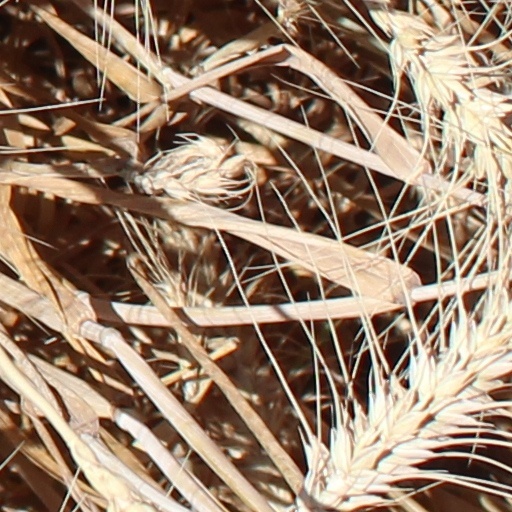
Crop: wheat